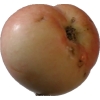
Label: Apple 10